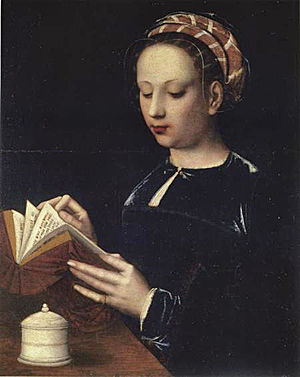
Christine af Danmark / Biografi / Ægteskaber
Portræt fra ca. 1533.
Christine af Danmark var en dansk prinsesse, der var den yngste datter af kong Christian 2. og dronning Elisabeth. Hun var hertuginde af Milano fra 1534 til 1535, og derefter hertuginde af Lothringen fra 1544 til 1545. Som enkehertuginde fungerede hun desuden som regent i Lothringen i årene 1545–1552, mens hendes søn var mindreårig. Hun var også tronprætendent til de danske, norske og svenske troner fra 1561 til 1590.